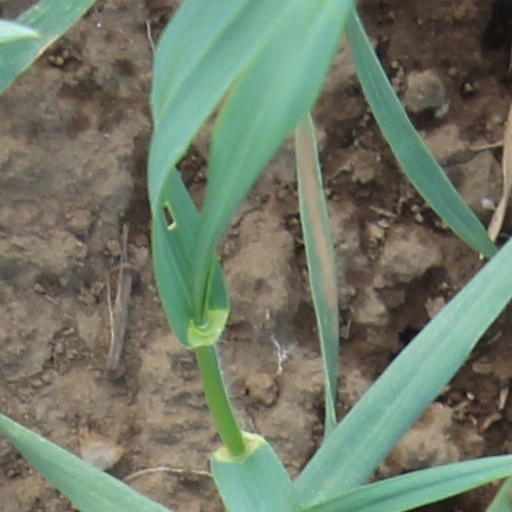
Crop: wheat